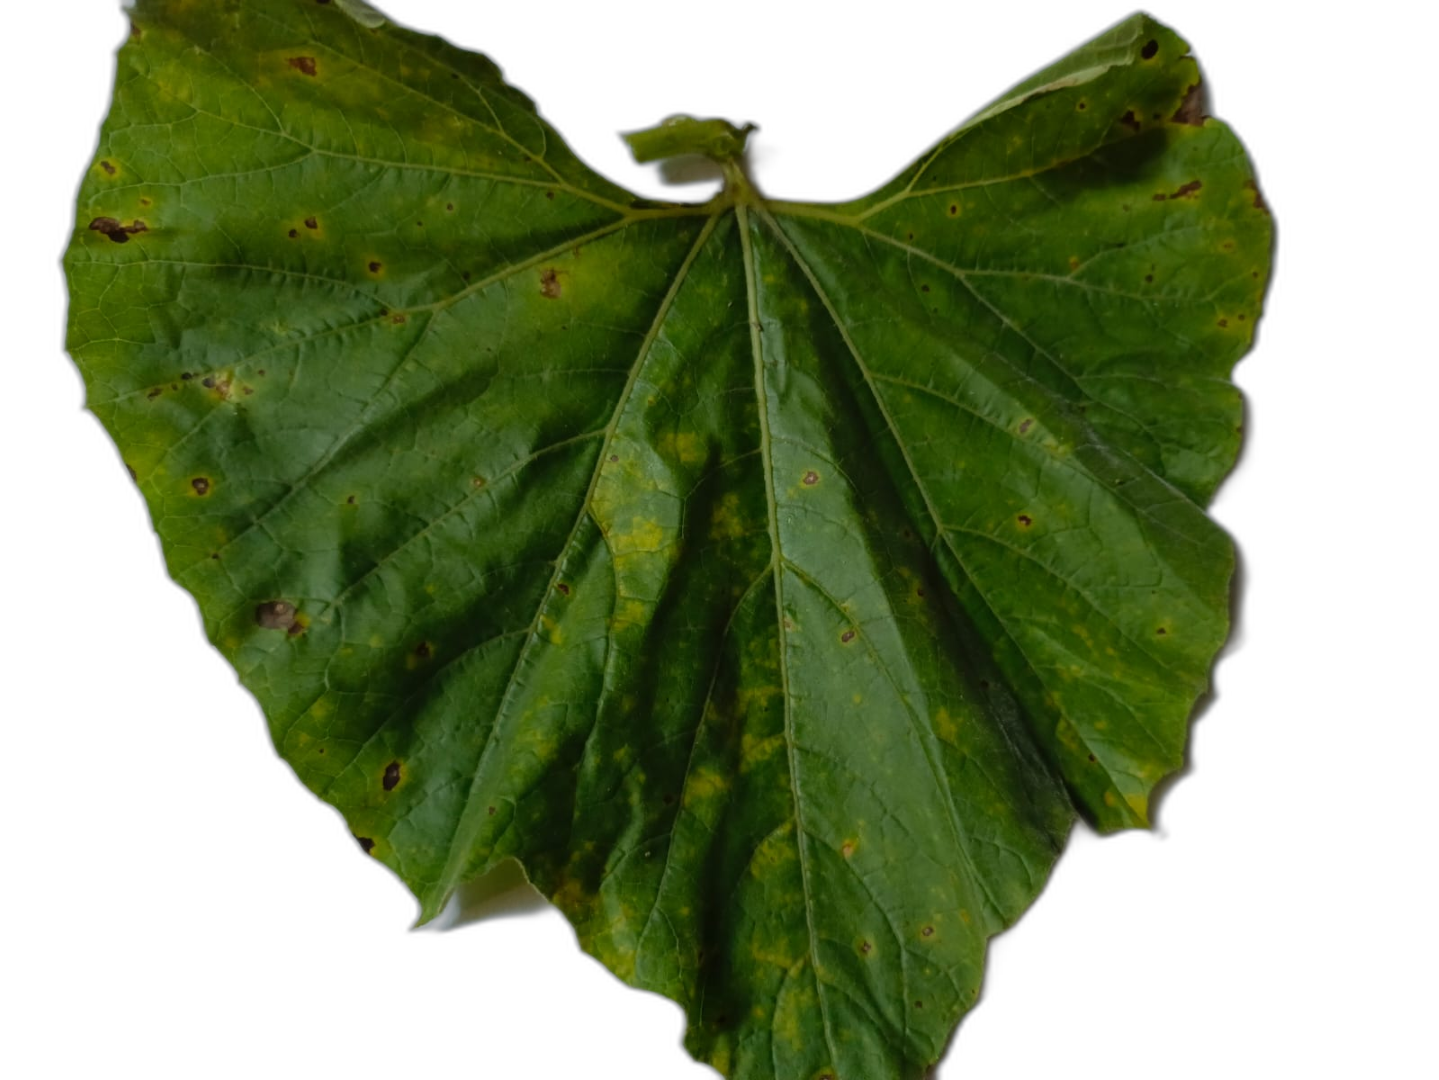
Crop: Bottle Gourd
Label: Alternaria_Leaf_Blight